Ober–Shtalmeyster

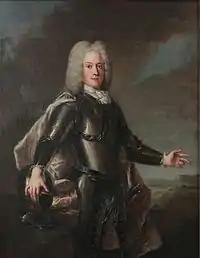

The Ober-Stallmeister (from) was a post (rank) in the Tsardom of Russia and the Russian Empire, from 4 February 1722 – a court rank of the 3rd class in the Table of Ranks (in 1766 it was moved to the 2nd class of the table).